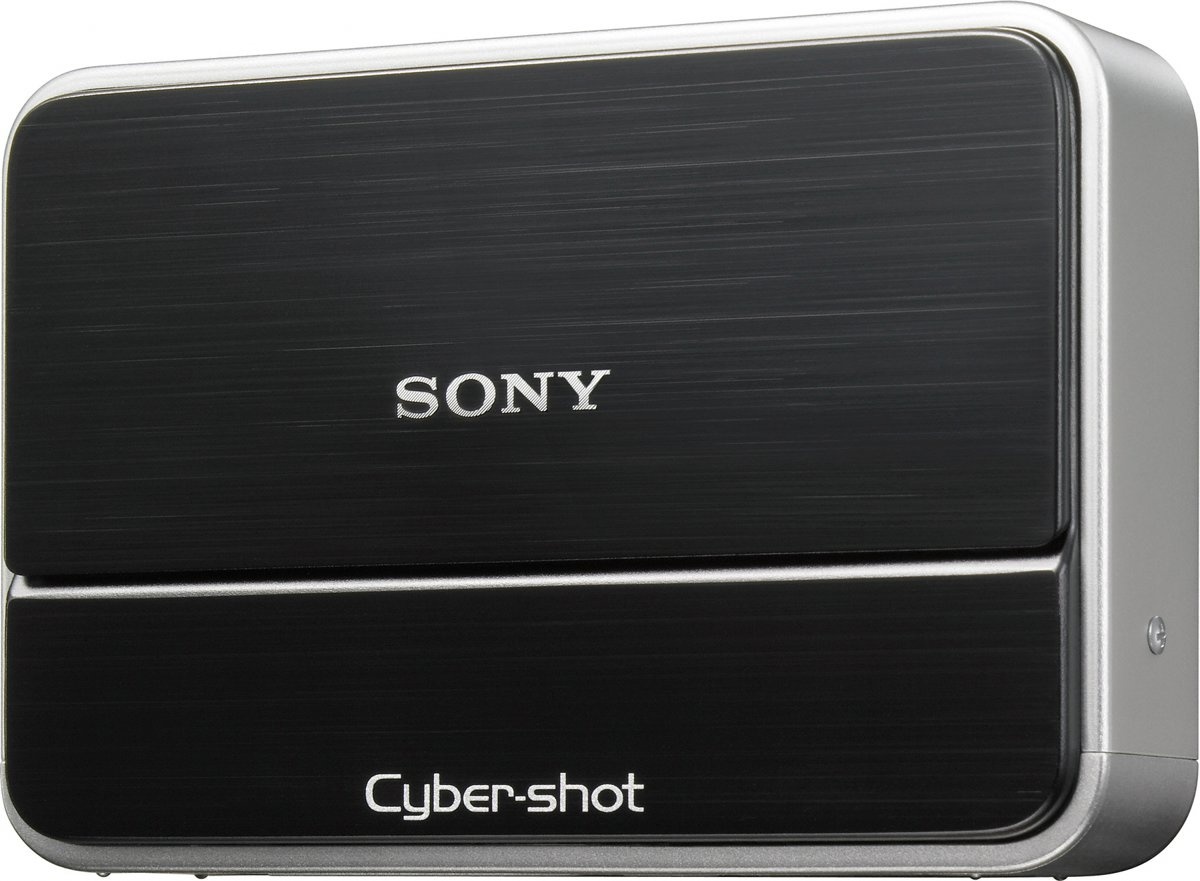
Sony DSC-T2 Cyber-shot Digital Camera (Black)
Features: 8.1 Megapixels 3x Optical Zoom 2.7" LCD with Touchscreen Operation 4GB Internal Memory Double Anti-Blur System Face Detection Scrapbook Feature In-Camera Red-Eye Reduction HD Video Out Distinctive Design The Sony Cyber-shot DSC-T2 Digital Camera features an 8-megapixel resolution and an astounding 4GB of internal memory that can store up to 40,000 VGA-quality photos or 1,000 8-megapixel pictures, eliminating the need to manage multiple media cards. Designed to be both powerful and stylish, the camera has an exciting look with a compact body; black LCD frame; and a sliding lens cover. Its 2.7" touch-panel LCD screen replaces small buttons with on-screen icons and a user-friendly interface to make camera operation fast and simple. You can even touch the screen to select the subject you want to focus on (shooting mode) and where you want to zoom in (playback mode). The camera's Face Detection technology and Smile Shutter mode help deliver crisp photos at the perfect moment, and the Sony Double Anti-Blur Solution minimizes blur and ensures a sharp color, even in low light. You will also experience brilliant results and detailed close-ups from the precision-crafted Carl Zeiss 3x optical zoom lens. For sharing your memories on the big screen, the HD Output mode allows you to display your shots in high definition on your Sony HDTV or other compatible HDTV (requires an optional accessory cable). The camera's album folders make it easy to organize and access thousands of photos in the camera. Images can be viewed in chronological order and displayed in a helpful calendar view. By installing the bundled Picture Motion Browser software on your PC, you can also view images of events like birthdays or Sunday BBQs. The camera's "favorites" folder provides for virtually instant retrieval of selected images, without having to navigate through hundreds of pictures, and the "share mark" folder can store photos and videos deemed worthy for sharing beyond the camera onto the web so the camera can automatically publish photos and videos directly to popular web sharing sites. . Sleek, Ultra-Slim Design With an ultra-slim body, the Sony DSC-T2 easily slips into your pocket, or handbag, while the styling is so clean and sharp that you won't want to keep it there, additionally, the sliding lens cover assures that the camera lens will always be clean and ready to shoot. Plus the Widescreen touch-panel LCD replaces the clutter of multiple function buttons with easy on-screen icons. . 8.1 Megapixel Super HAD CCD The advanced Super HAD (Hole Accumulated Diode) CCD is specially designed to allow more light to pass to each pixel, increasing sensitivity while reducing noise, so your images will look gorgeous - even when taken under low light conditions. Furthermore, the high resolution ensures that your photo prints will look sharp, even at printouts of 20 x 30" in size. . Carl Zeiss 3x Optical Zoom Lens Design The world-renowned quality of the Carl Zeiss 3x Zoom Lens ensures that your images will be sharply focused yet it doesn't project beyond the camera body, preserving its ultra-slim styling of the camera. The optical zoom is also available while the camera is shooting video - making the T2 an excellent camcorder replacement. Moreover, the macro and magnifying glass modes are provided for super-sharp close-ups and miniature hobby photography. . 15x Smart Zoom (at VGA resolution) The Cyber-shot DSC-T2 intelligently "crops into" the central portion of interest in your photo without sacrificing full CCD resolution - avoiding the image degradation of digital zooms. . The Sony Double Anti-Blur Solution Sony's exclusive Super SteadyShot optical image stabilization combined with high sensitivity (ISO 3200) means that the DSC-T2 compensates for shaky hands, minimizes blur, and allows flash-free shooting to preserve the mood, plus Sony Clear RAW Noise Reduction reduces the picture noise that can ruin low-light or high ISO shots. . 9-Point Auto Focus The DSC-T2 can measure auto-focus at 9 points over the image, giving you the greater creative freedom to compose your image and place your subjects off the center of the image, yielding a more interesting composition, and providing greater creative freedom. . 2.7" Clear Photo LCD Display The large 2.7" Clear Photo LCD design enables the DSC-T2 to display photos with superb clarity and incorporates an AR (anti-reflective) coating for excellent visibility even in bright sunlight. . Touchscreen Operation The DSC-T2 incorporates a Touchscreen LCD that replaces small buttons with simple on-screen icons and a user-friendly interface - making camera operation faster and simpler. You can touch any point on the screen, in shooting mode, to focus on the person or object you've selected, and touch and zoom in playback mode to concentrate on your subject. . Face Detection-2 Sony's latest Face Detection technology recognizes up to 8 faces in a photo and automatically controls focus, exposure, color, and flash to bring out the best in everyone. Unlike some competitive systems, Sony Face Detection makes skin tones look more natural and reduces red-eye with pre-strobe flash. . Smile Shutter Mode In Smile Shutter Mode, the DSC-T2 helps you capture more smiles by shooting automatically when your subject laughs, smiles, and even grins. The camera can even capture a sequence of up to six smiling shots, and if there are several people in the frame, you can select the primary subject for the camera to watch by touching the screen. . D-Range Optimization The exclusive Sony Bionz high-speed processing engine provides great results even in difficult lighting conditions, with D-range optimization that preserves image data in bright highlights and reveals more detail in shadows or backlit areas. . MPEG Movie VX Fine Mode The DSC-T2 can capture VGA (640 x 480) audio/video clips at a high frame rate (up to 30 frames per second), with length limited only by the capacity of your media. The camera can also record standard quality and presentation quality videos for viewing on your computer screen or using video clips on web pages. . 4GB Internal Memory and Removable Memory With an incredible 4GB of built-in memory, you'll be able to store up to 40,000 VGA-quality photos or 1,000 8-megapixel pictures, plus you can easily transfer your images from camera memory to optional Memory Stick Duo media, to upload shots to your computer or make prints on your digital printer. . HD Output & HD Slide Show View your still photos from your DSC-T2 camera with spectacular clarity and detail directly on a Sony Bravia HDTV or other compatible HDTV screens with an optional accessory cable, then watch as your photos come alive with the HD Slideshow, the high-definition viewing experience that makes photos more entertaining to watch, accompanied by your choice of visual effects and your favorite music for use as background music. . In-camera retouching and Red-Eye Reduction Add creative effects to photos after you shoot. Included effects are a soft edge filter to soften backgrounds, a cross filter to place starry "dazzles" at highlight points, a partial color filter to mute surrounding colors, and a fish-eye filter to create interesting results. The red-eye reduction feature reduces irritating "glowing eyes" that can ruin even the most creative photos at the touch of a button. . Enhanced Paint Function In-camera retouching continues with the ability to "paint" decorative borders, graphics stamps, and hand-drawn words or symbols like hearts, stars, arrows, and other ways to add charm and fun to photos you save, print, or send via e-mail (internet connection required). . Organize and Share Your Pictures The camera's album folders make it easy to organize and access thousands of photos in the camera. Images can be viewed in chronological order and displayed in a helpful calendar view. By installing the bundled Picture Motion Browser software, you can also view images of events like birthdays or Sunday BBQs. The camera's "favorites" folder provides for virtually instant retrieval of selected images, without having to navigate through hundreds of pictures, and favorites can be arranged in six separate subfolders with a touch of a finger. In addition, the camera has a "sharemarket" folder that can store photos and videos deemed worthy for sharing beyond the camera onto the web so the camera can automatically publish photos and videos directly to popular web-sharing sites, such as Crackle, Flickr, Photobucket, Shutterfly, and YouTube.
Brand: Sony
Category: Cameras & Optics > Cameras > Digital Cameras > Point-and-Shoot Digital Cameras